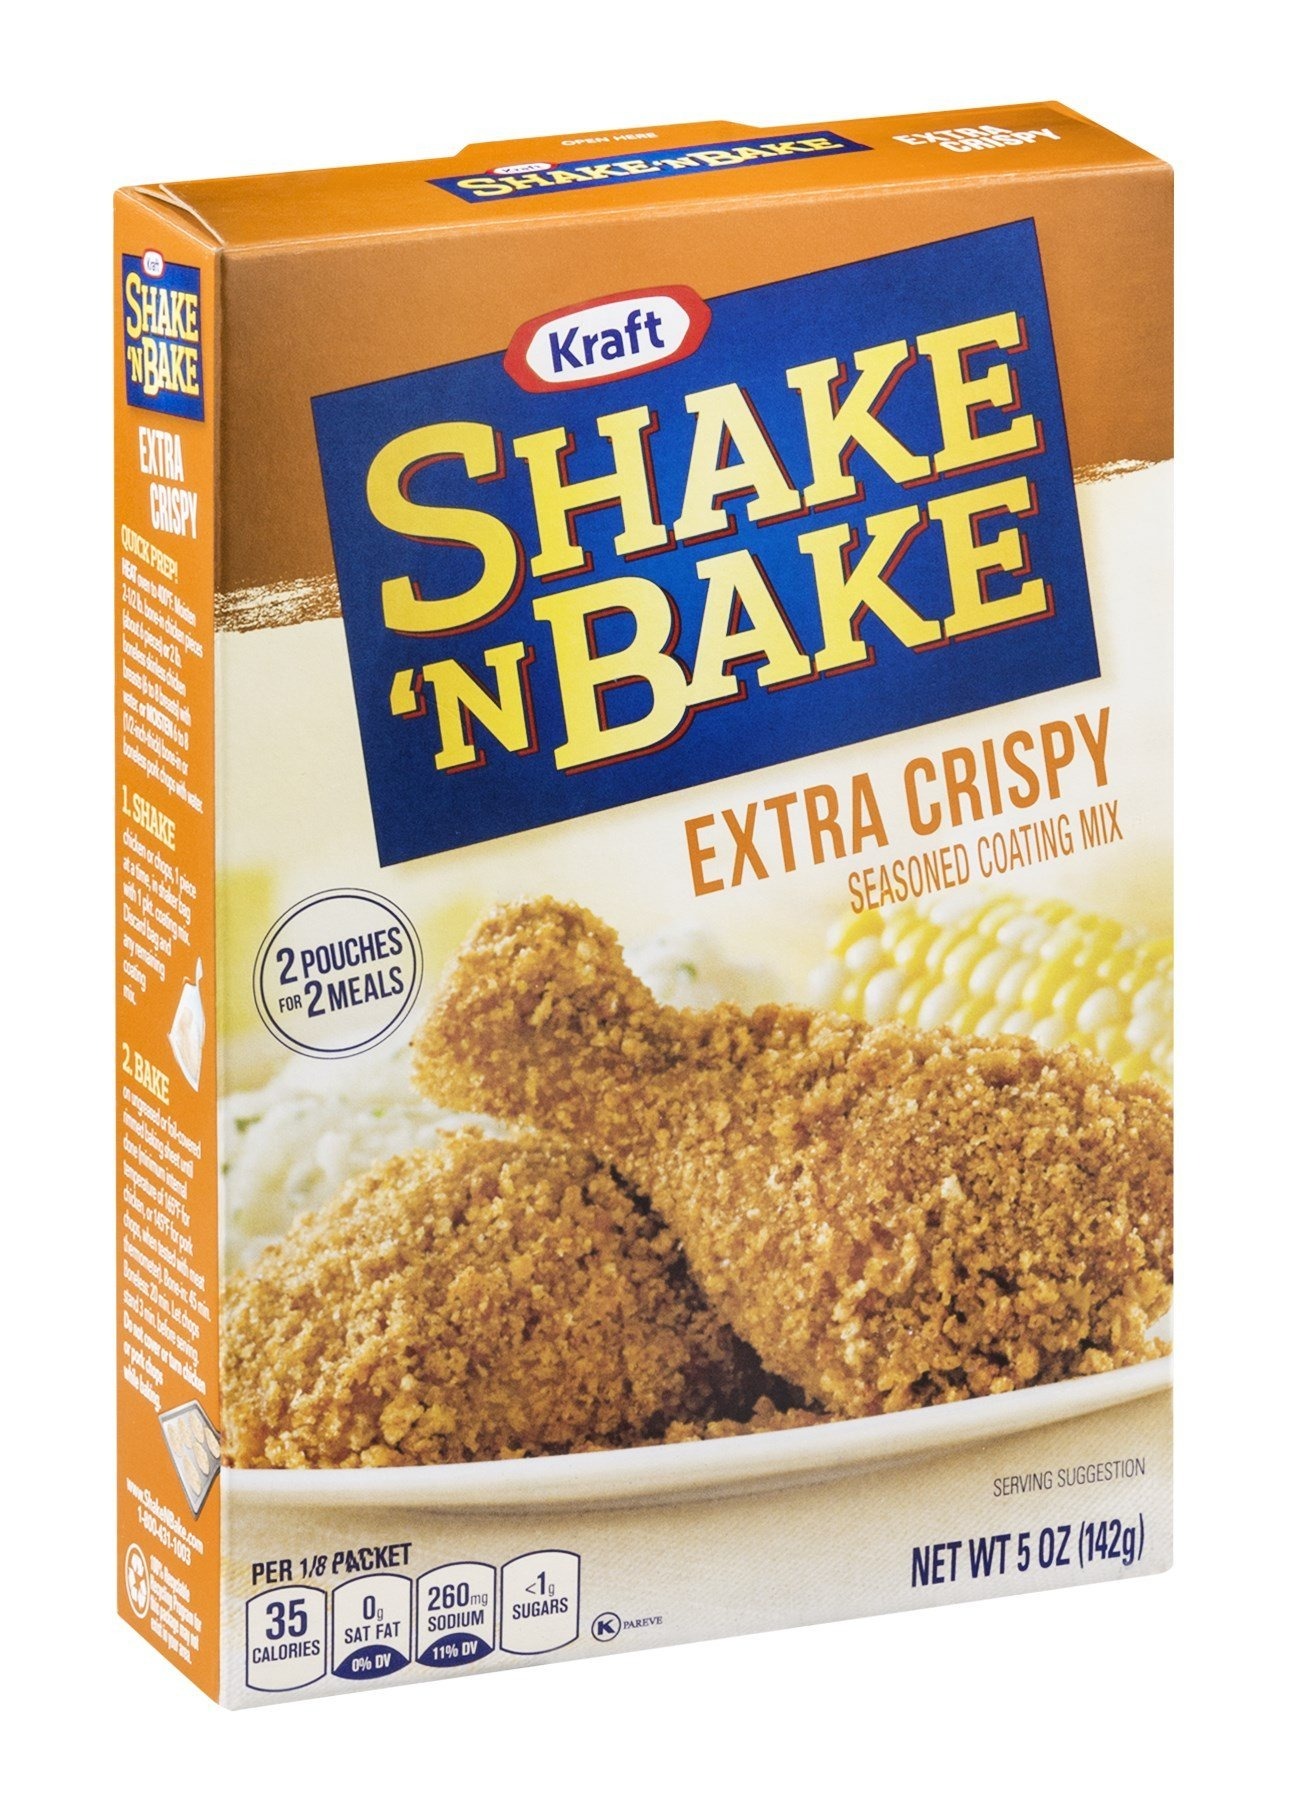
Item Name: Kraft Shake 'N Bake Seasoned Coating Mix Pouches Extra Crispy 5 OZ (Pack of 16)
Bullet Point 1: 2 Pouches for 2 Meals
Bullet Point 2: Kosher Pareve
Value: 80.0
Unit: Fl Oz

Price: 4.18